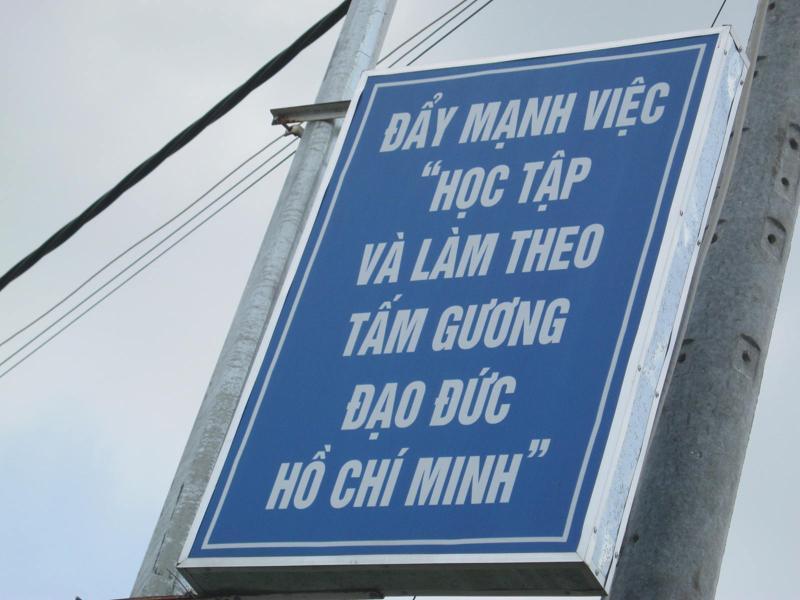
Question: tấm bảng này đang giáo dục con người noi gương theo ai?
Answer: tấm bảng này đang giáo dục con người noi gương theo hồ chí minh